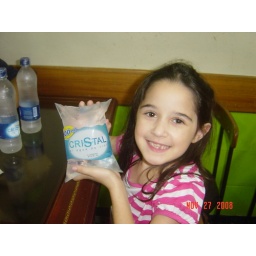
water in a bag